Cor'Dale Flott

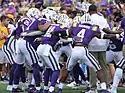
Flott #25 in defensive huddle at LSU

Flott played in 14 of LSU's games with one start as a freshman and had 15 tackles and four passes defended as the Tigers won the 2020 College Football Playoff National Championship. He became a starter going into his sophomore year and finished the season with 43 tackles, 4.5 tackles for loss, four passes broken up and one forced fumble. As a junior, Flott played in 11 games with 10 starts and had 41 tackles, four passes defended, and one interception. After the season, he announced that he would forgo his remaining collegiate eligibility and enter the 2022 NFL draft.